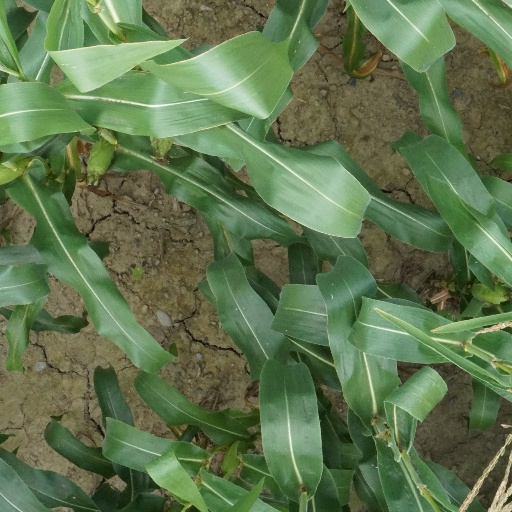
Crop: maize; corn